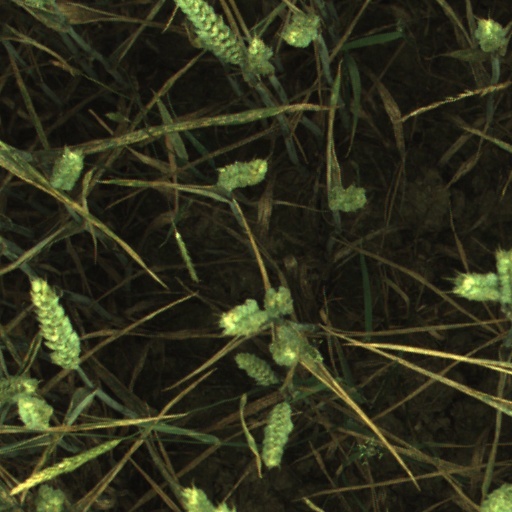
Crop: wheat